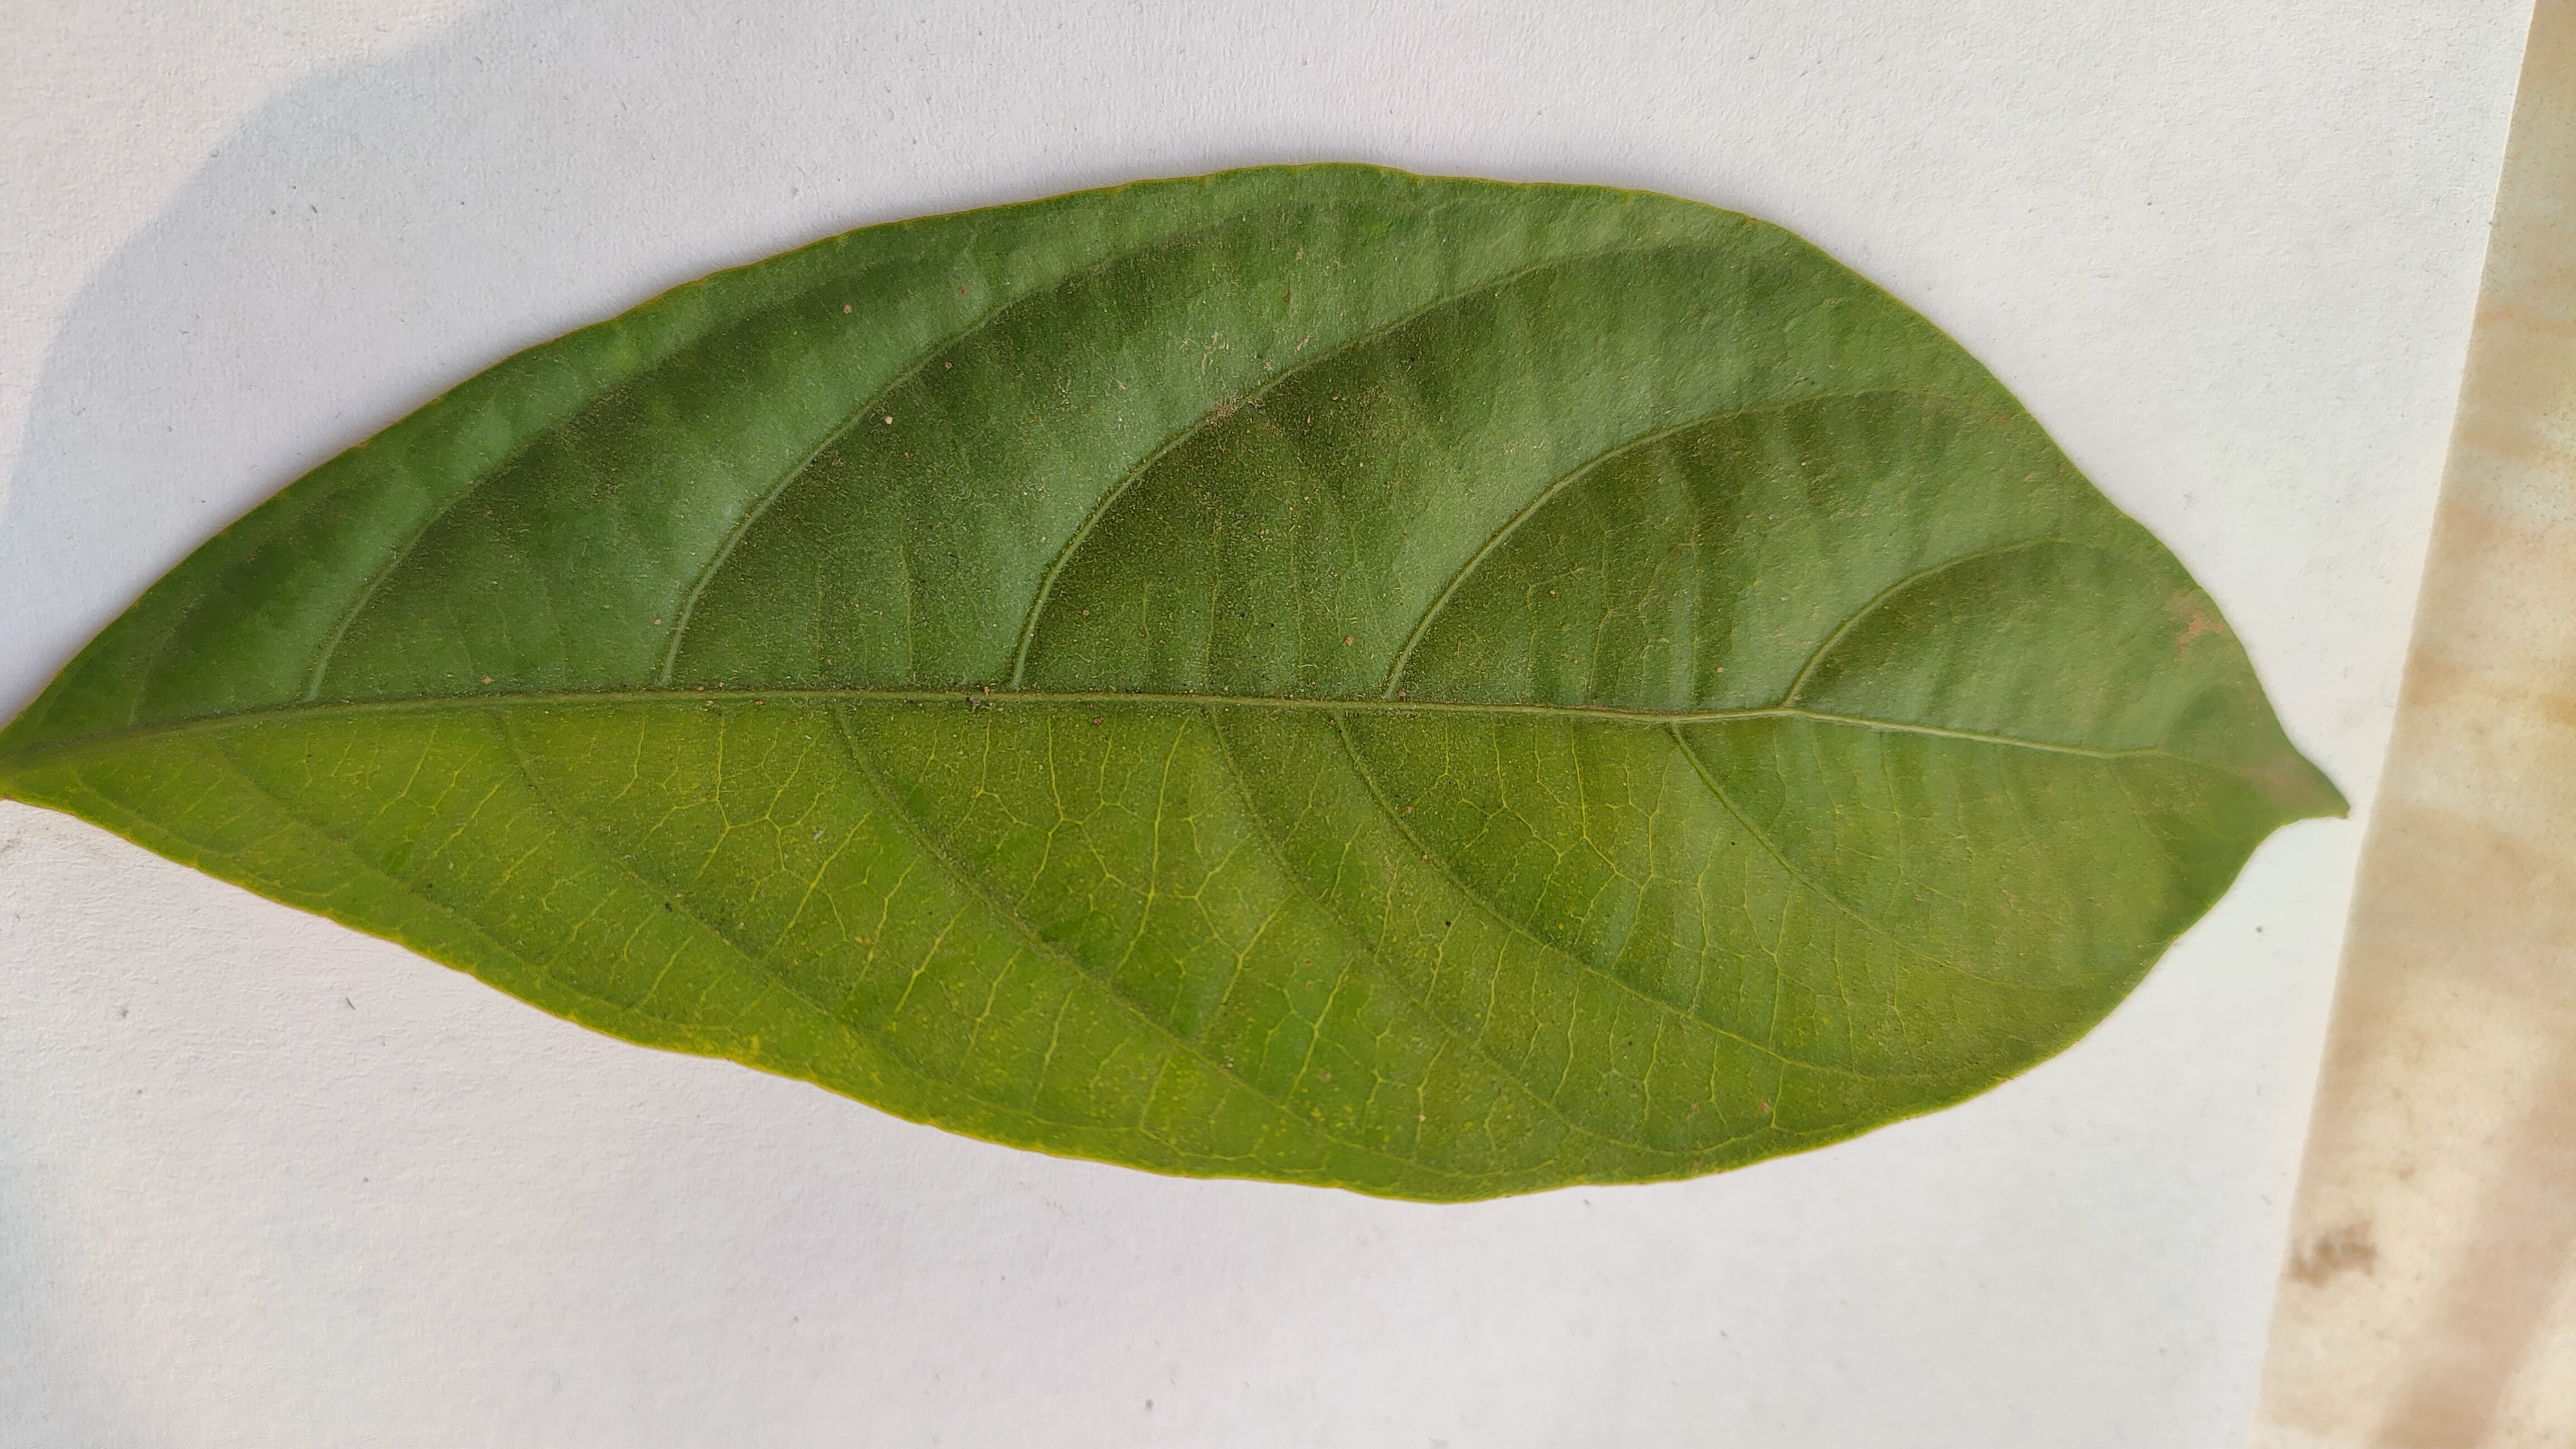
Leaf variety: Lotkon